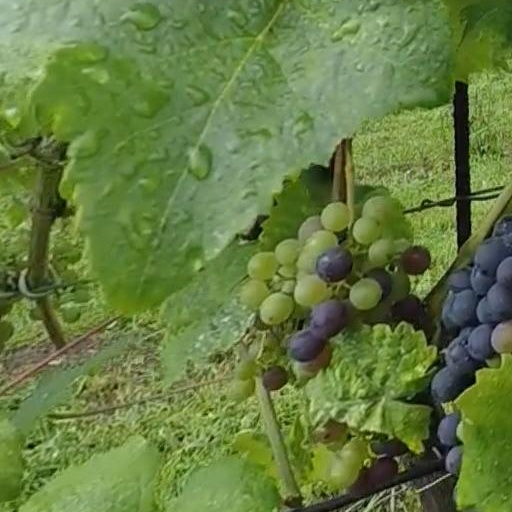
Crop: grape